Atsushi Kotoge

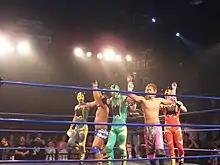
Kotoge and Harada posing with The Colony, after their match in the 2010 King of Trios

On March 1, 2011, Chikara announced that Kotoge and Harada would be returning to the promotion for the 2011 King of Trios, this time teaming with the reigning Osaka Pro Wrestling Battle Royal Champion Ultimate Spider Jr. On April 15, Team Osaka Pro defeated the Throwbacks (Dasher Hatfield, Matt Classic and Sugar Dunkerton) in their first round match. However, the following day, Team Osaka Pro was eliminated from the tournament by F.I.S.T. (Chuck Taylor, Icarus and Johnny Gargano), when Taylor pinned Spider Jr., while grabbing a hold of his tights, much like how Tadasuke had pinned him in the tournament the previous year. On April 17, the final day of the tournament, Kotoge and Harada entered a ten tag team gauntlet match. They entered the match as the eighth team, facing the Roughnecks (Brodie Lee and Grizzly Redwood), whom they eliminated when Kotoge pinned Redwood. After Kotoge also scored the pinfall, which eliminated team number nine, 3.0 (Scott Parker and Shane Matthews), he and Harada faced off with representatives from rival promotion Dragon Gate, Kagetora and Super Shisa. In the end, Kotoge was able to score his third pinfall of the day, winning the match for Momo no Seishun Tag, while also earning the team their third point, which guaranteed them a shot at the "Campeonatos de Parejas", which was at the time held by Jigsaw and Mike Quackenbush. On August 25, Chikara announced that Momo no Seishun Tag would return to cash their points on October 7, challenging brand new Campeones de Parejas, F.I.S.T. (Chuck Taylor and Johnny Gargano), in a rubber match. On October 7 in Burlington, North Carolina, Momo no Seishun Tag failed to capture the Campeonatos de Parejas as they were defeated by Taylor and Gargano two falls to one, following interference from Icarus. The following day, Kotoge and Harada were defeated by Fire Ant and Soldier Ant at a show in Kingsport, Tennessee.